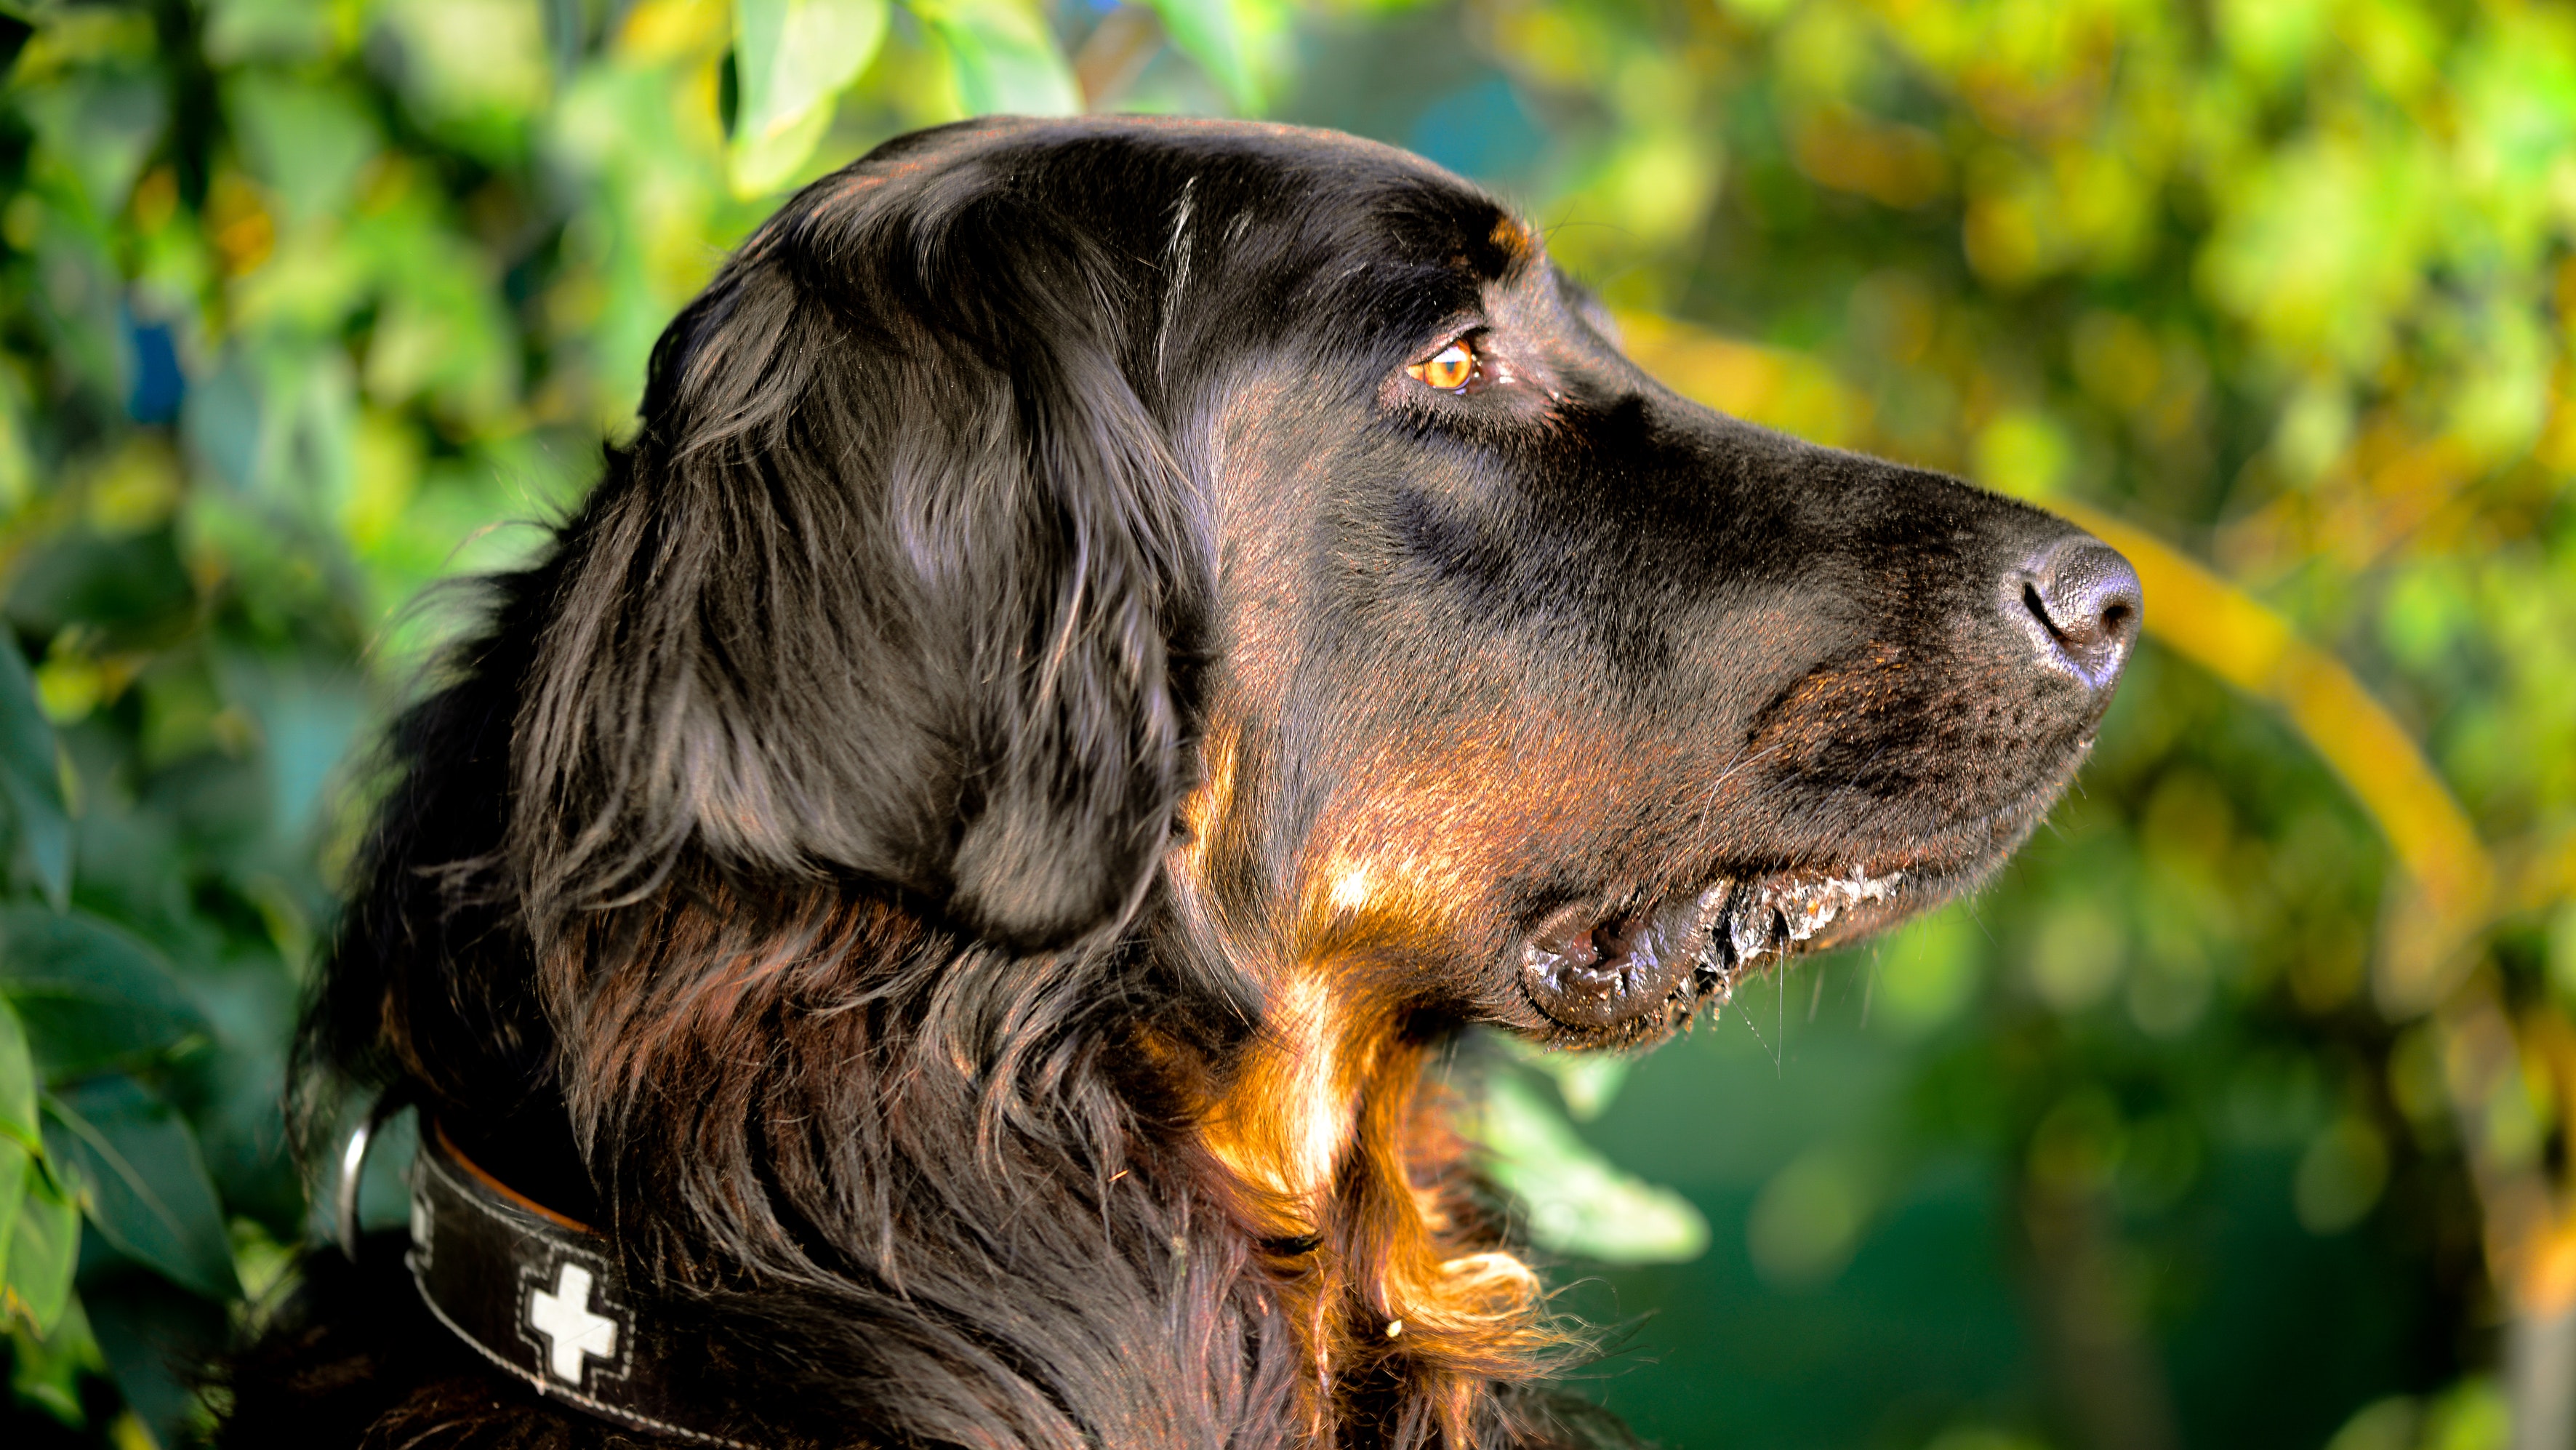
dog, dog like mammal, dog breed, mammal, polish hunting dog, snout, picardy spaniel, setter, hunting dog, german spaniel, gordon setter, austrian black and tan hound, carnivoran, boykin spaniel, spaniel, sporting group